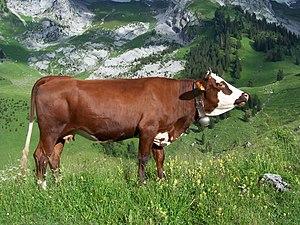
Une vache abondance de profil dans le massif des Aravis, Les Confins, La Clusaz (France)
La Pie rouge des Montagnes correspond à un rameau très diversifié de races aux caractéristiques proches de l'ancêtre commune : la Simmental. Elle représente plus de quarante millions de têtes dans le monde. Hors d'Europe, elle est nommée sous le nom de Simmental, mais dans les pays du massif alpin, il existe des races locales distinctes. Certains auteurs appellent ce rameau jurassique en référence à son origine franco-suisse sur le massif du Jura. Pour Philippe J. Dubois, le terme exact devrait être jurassien, Jurassique faisant référence à une période de l'ère secondaire.
L’abondance est une race bovine française.
Beaufort est l'appellation d'origine d'un fromage au lait cru de vache, à pâte pressée cuite, élaboré en Savoie en France. La production du lait et sa transformation s'effectuent dans une aire comprenant la région du Beaufortain d'où il tire son nom. Il est formé en meule à talon légèrement concave. L'appellation beaufort est préservée commercialement via une Appellation d'origine protégée.
Cette liste comprend les races issues de l'espèce Bos taurus. Il s'agit donc de races des sous-espèces Bos taurus taurus et Bos taurus indicus.